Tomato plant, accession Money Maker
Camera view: vertical (180 deg); turntable rotation: 150 degrees
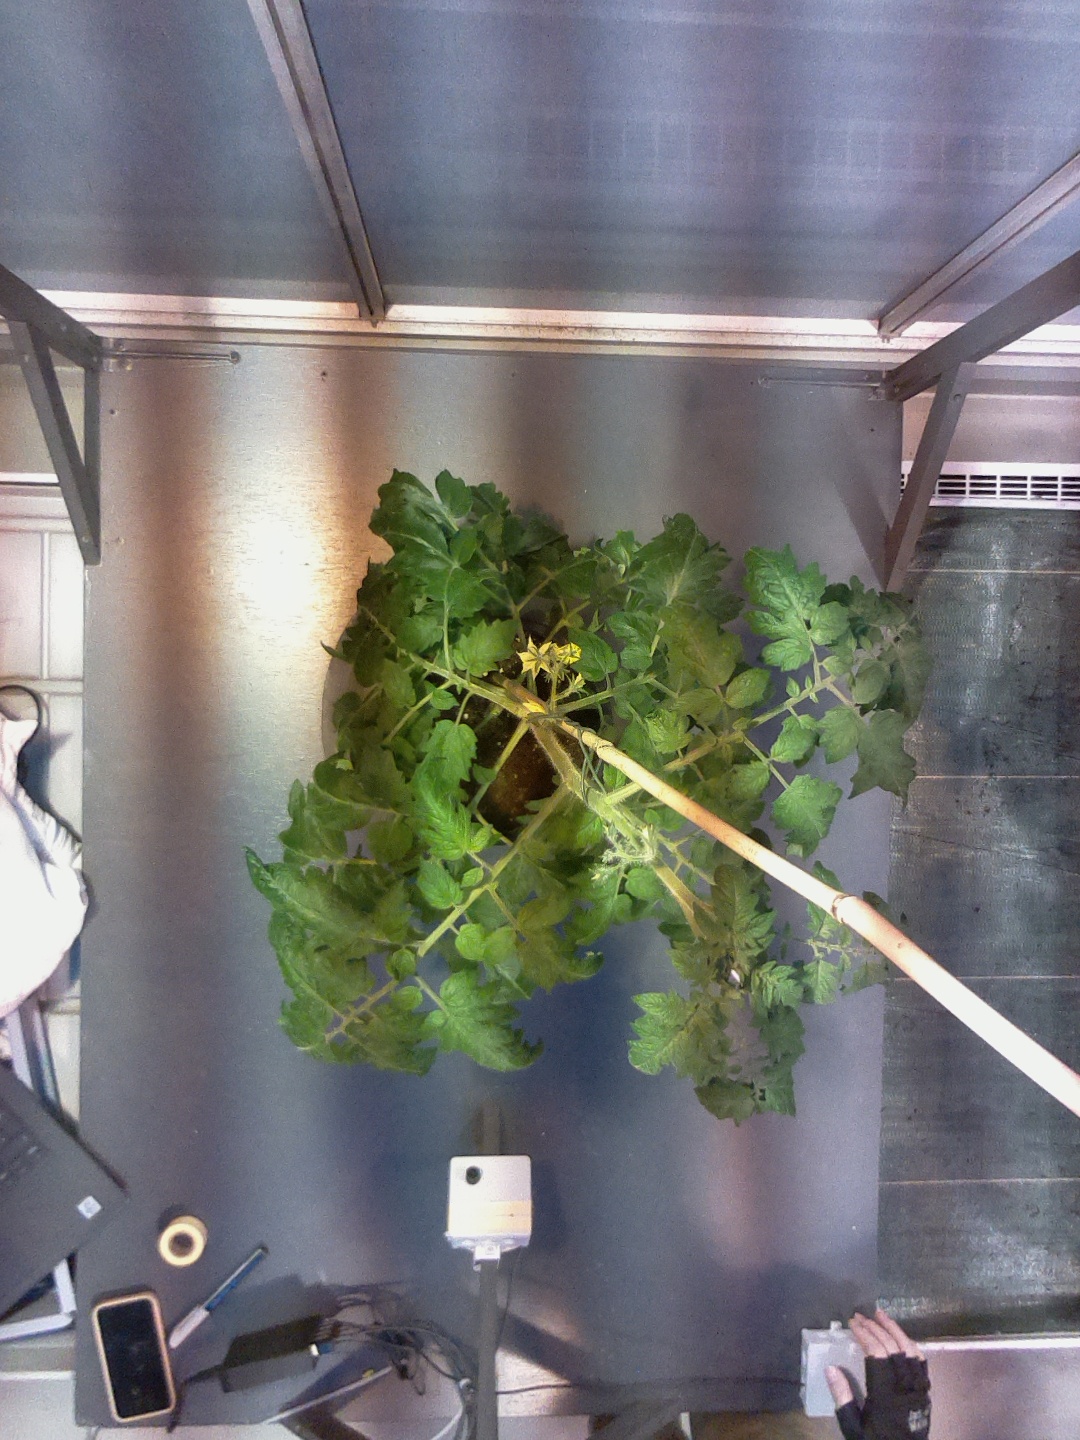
BBCH growth stage 65: Full flowering, 50%-60% of flowers open, first petals falling